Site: brandenburg
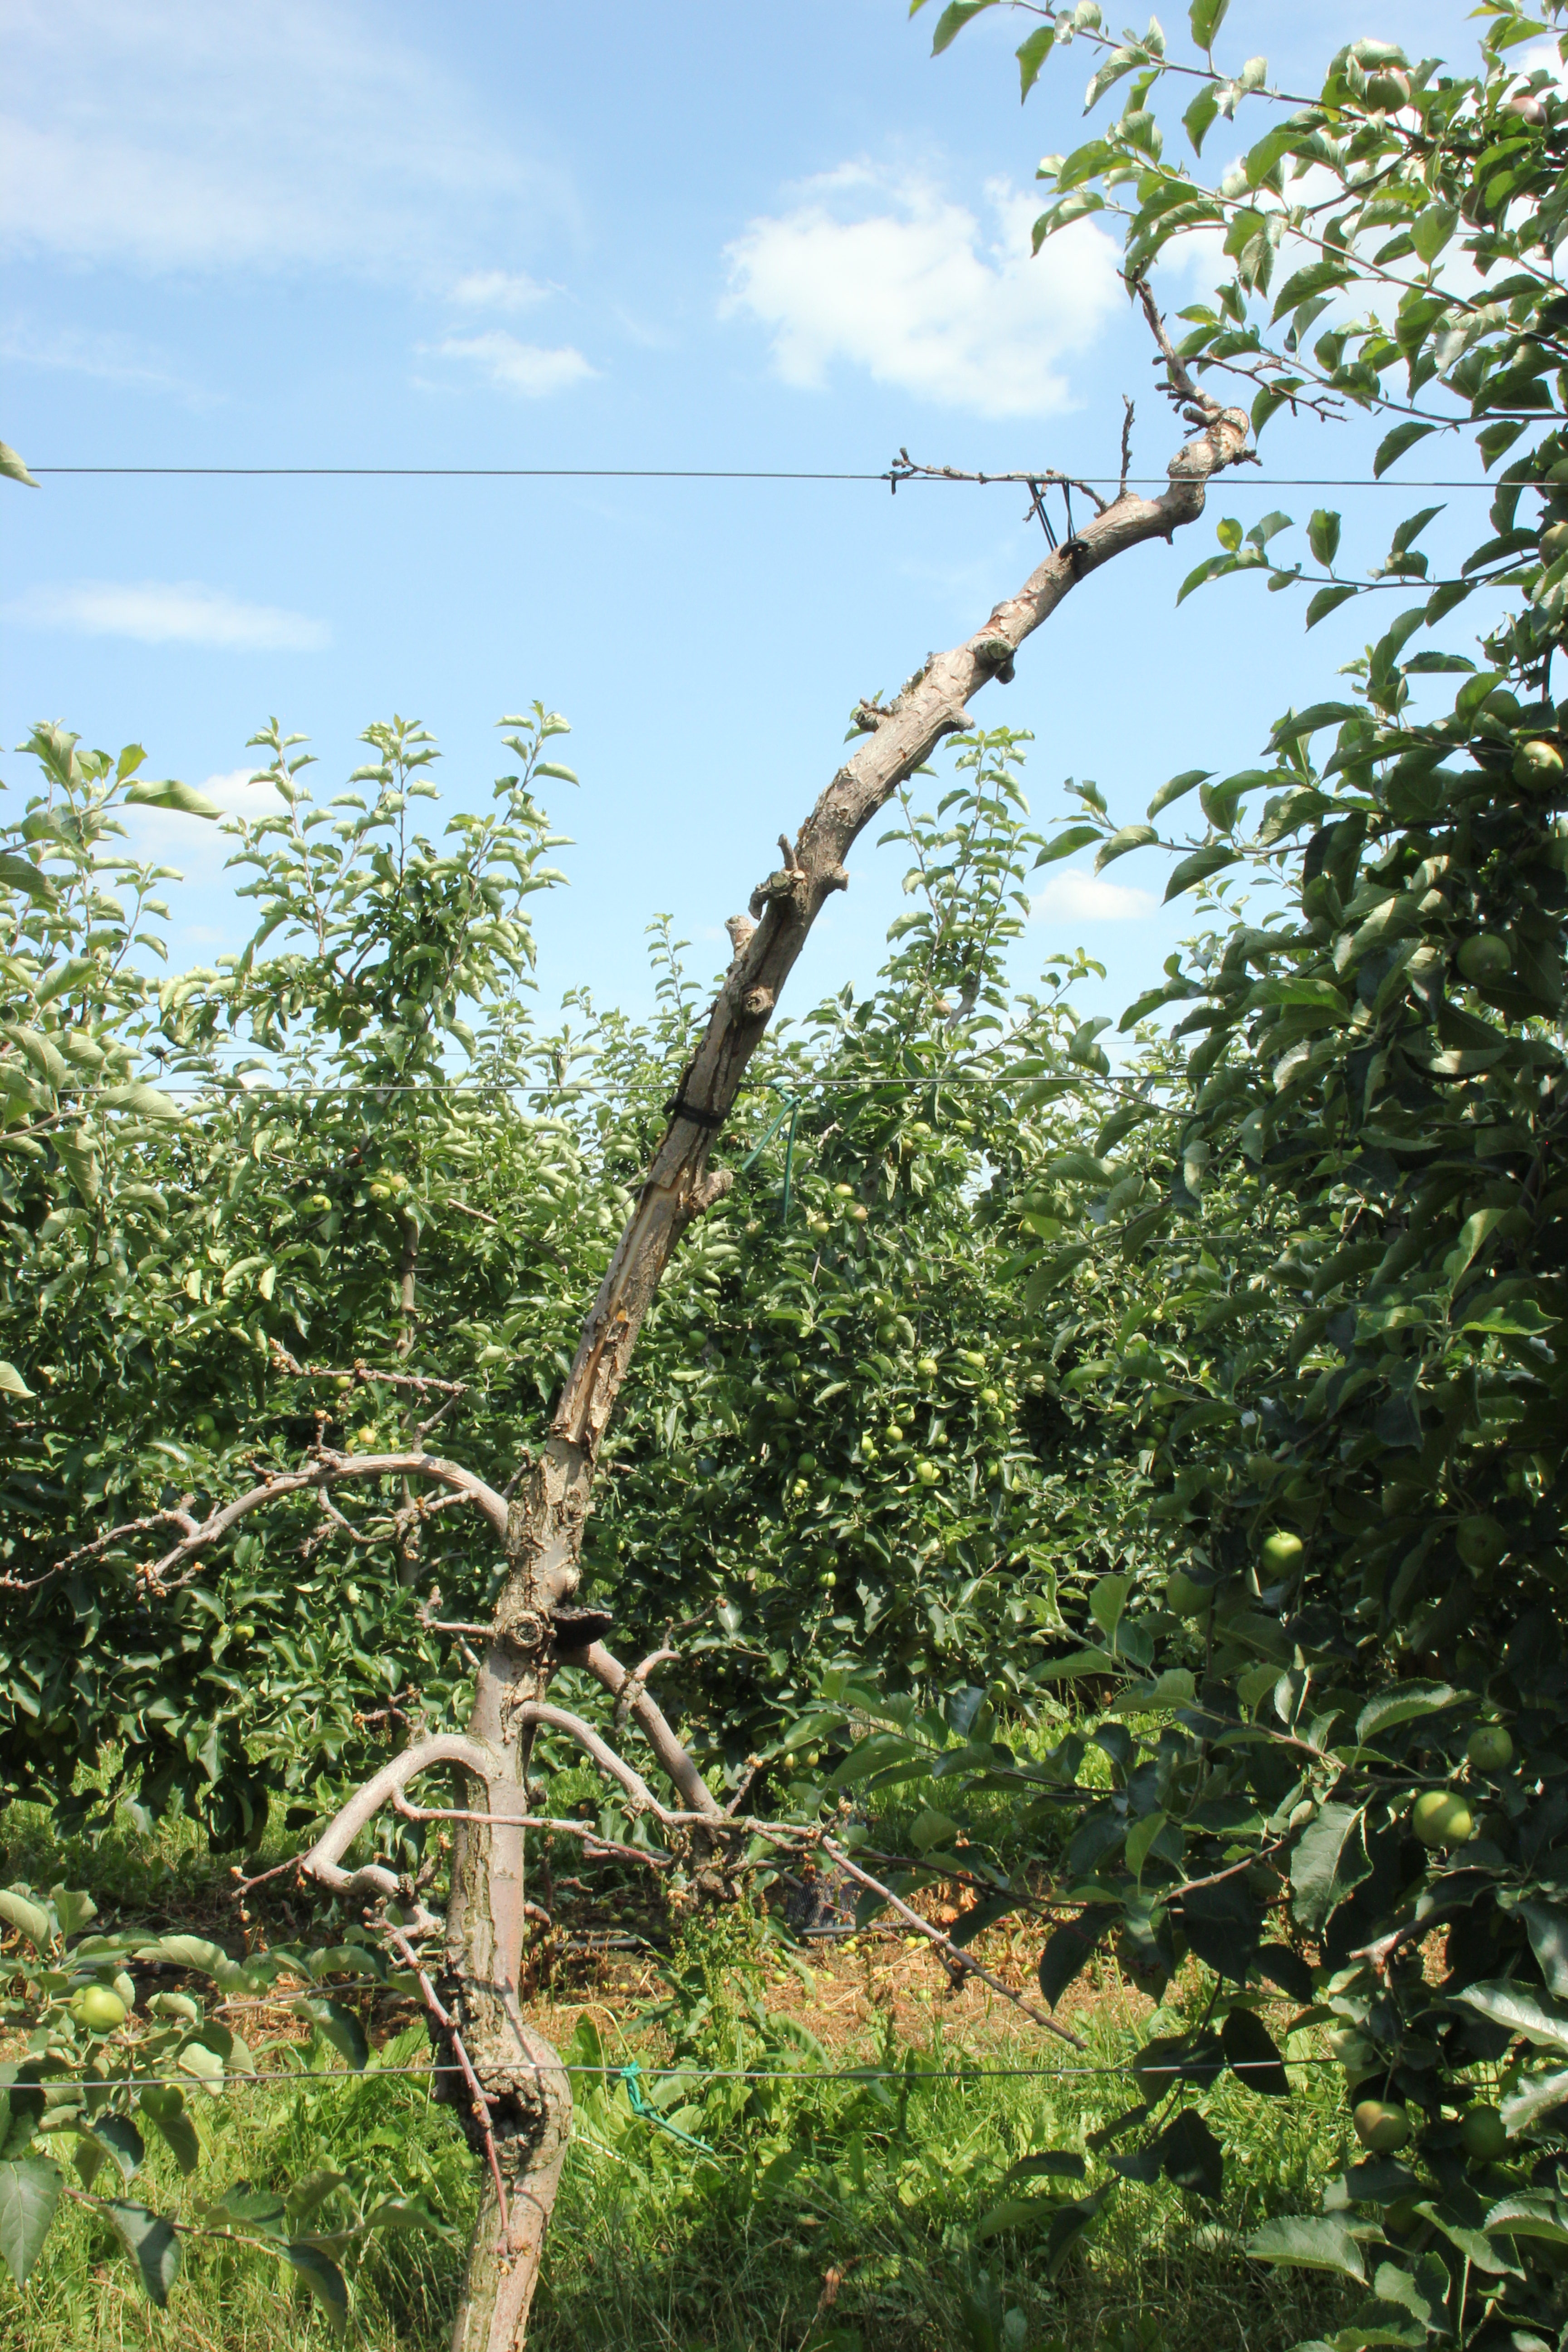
Growth stage (BBCH 74): Development of fruit